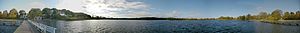
Bordesholmer See / Eksterne kilder/henvisninger
:Image:BordesholmerSee.jpg